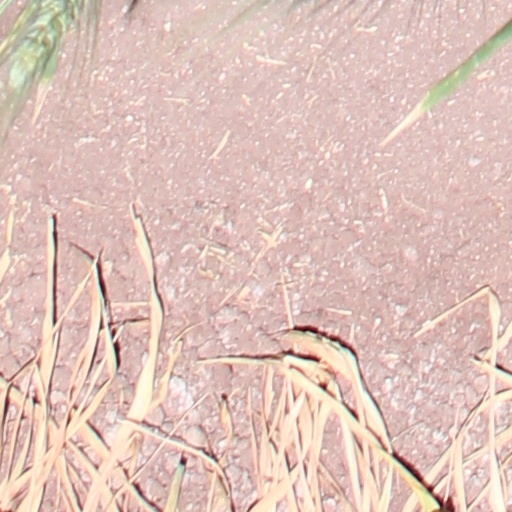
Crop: wheat